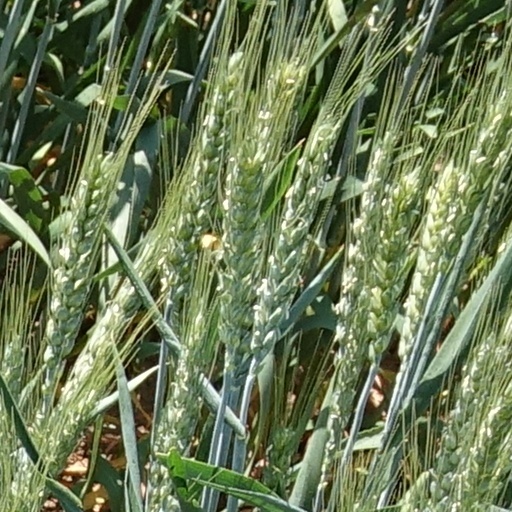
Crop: wheat